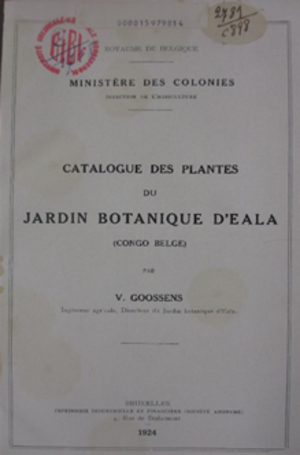
Le catalogue des plantes du Jardin botanique d’Eala, publié par son directeur Victor Goossens en 1924.
Le Jardin botanique d'Eala est un jardin botanique situé à l'est de Mbandaka sur la rive gauche de la Ruki en République démocratique du Congo. Créé en 1900 dans l'État indépendant du Congo, il fait l'objet d'une réhabilitation entamée en 2007 avec le soutien financier de la Banque mondiale.